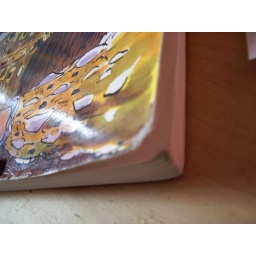
Dog eared, dirty bottom corner.Used book in scruffy, dirty condition sold as 'New' condition by Amazon Marketplace seller.